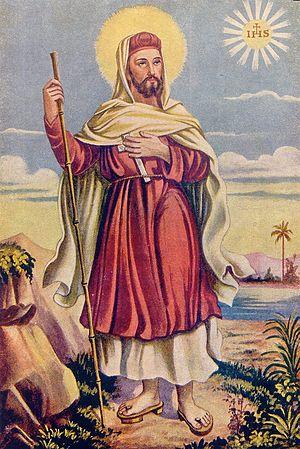
Cette liste de saints concerne les saints et les bienheureux, reconnus comme tels par l'Église catholique, ayant vécu au XVIIᵉ siècle.
Saint Jean de Britto qui choisit de s'appeler Arulanandar, né le 1ᵉʳ mars 1647 à Lisbonne et mort le 4 février 1693, à Oriyur, Tamil Nadu, était un prêtre jésuite portugais missionnaire dans l’Inde du Sud. Il fut mis à mort en haine de la foi chrétienne. Considéré comme martyr il fut canonisé en 1947. Jean de Britto est liturgiquement commémoré le 4 février.